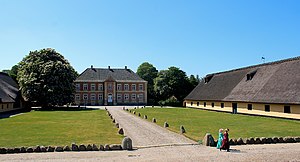
Grønnessegård
Grønnessegaard, 2018
Grønnæssegård, Halsnæs Kommune. Damerne på billedet er iklædt historisk tøj, da foto er taget under veterantræf ""TimeWinder 2018"".
Grønnæssegård eller Grønnesøgård, Amtsvejen 280 A og C, er en hovedgård i Torup Sogn, Strø Herred, Frederiksborg Amt i den nuværende Halsnæs Kommune.